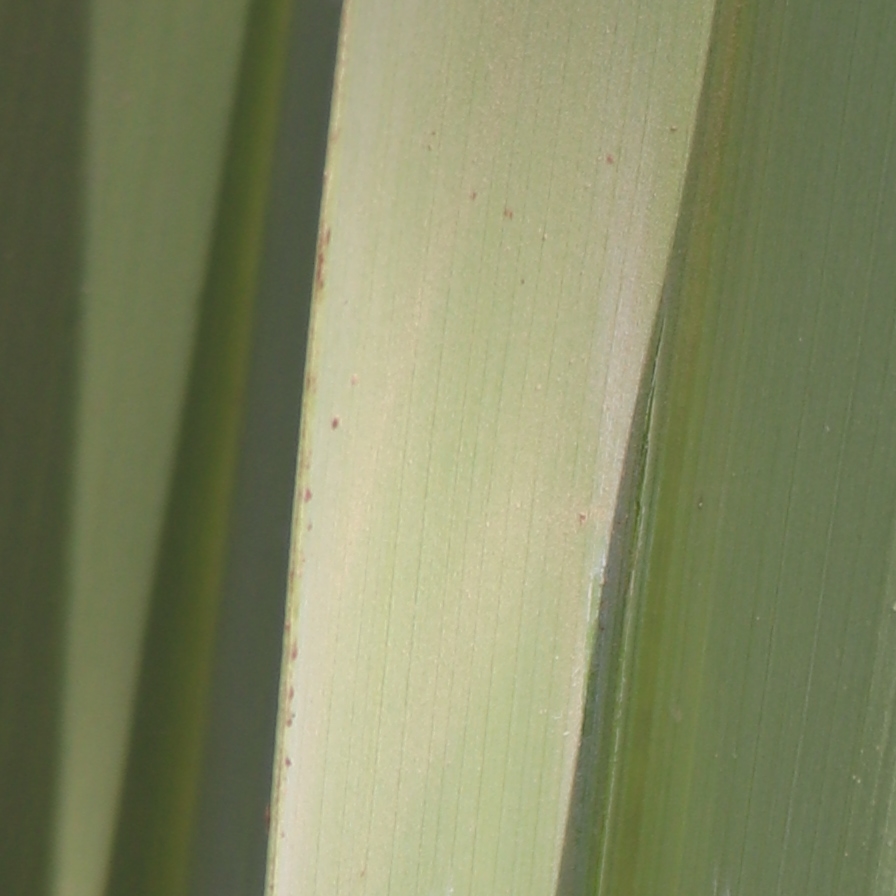
Label: Healthy